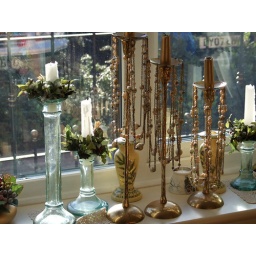
candles in the window